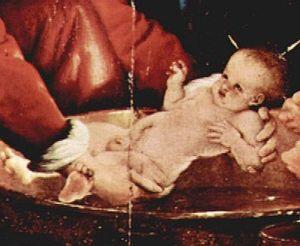
Le Saint Ombilic est le nom donné par différentes églises chrétiennes à ce qui serait la relique du cordon ombilical de Jésus de Nazareth.